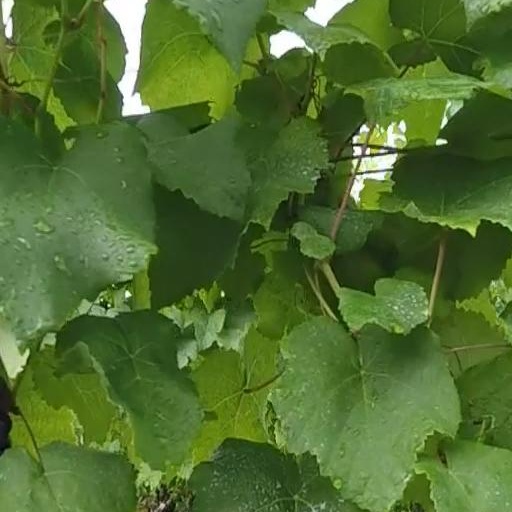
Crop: grape